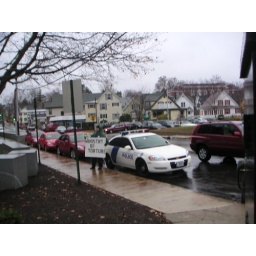
someone else has a better pic of this but its a ministry of torture sign in front of a homeland security car